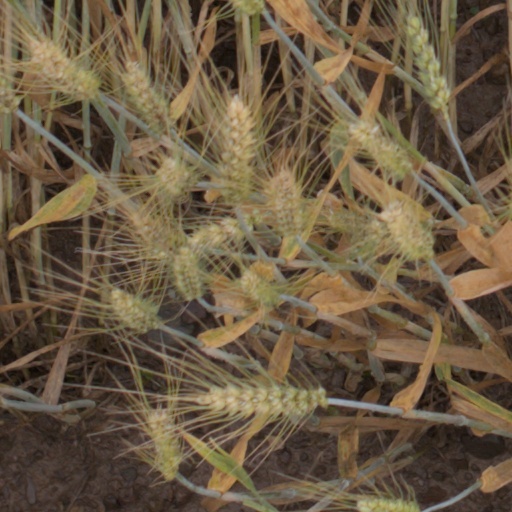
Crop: wheat